Describe the emotion expressed in this image:  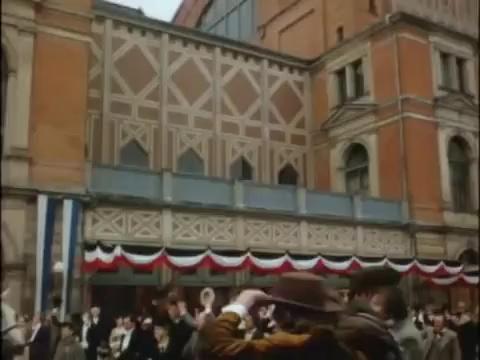
This person displays Fear, valence and arousal with high intensity.